Indigenous Area (Taiwan)

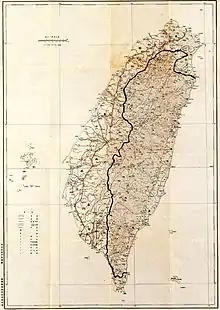
1926 map of indigenous areas in Taiwan under Japanese rule.

On 31 October 2001, the "Indigenous Peoples Employment Rights Protection Act" was promulgated. In order to implement the provisions of the act, the Council of Indigenous Peoples designated 30 mountain indigenous townships and districts and 25 townships and cities as indigenous areas.